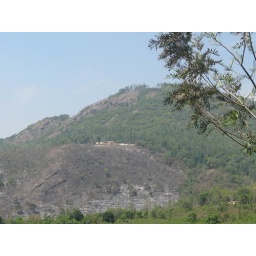
guest house in the middle of mountain